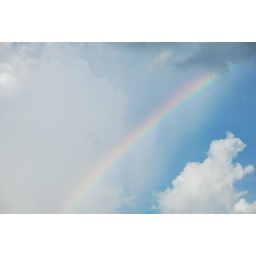
Rainbow in a blue sky